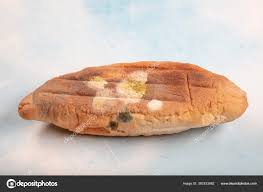
Label: trash